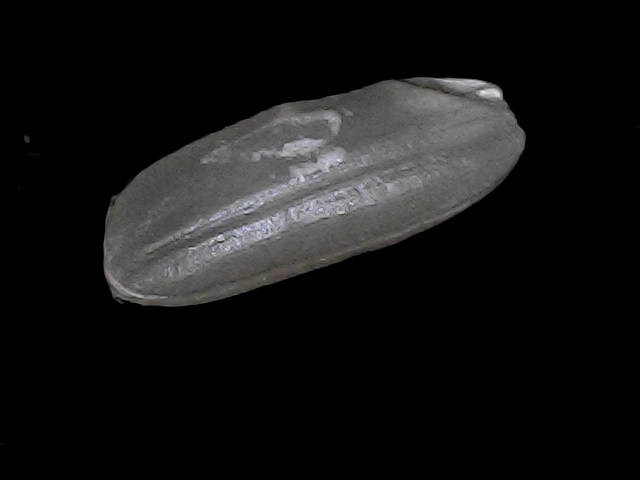
Rice variety: BD49